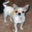
Label: dog